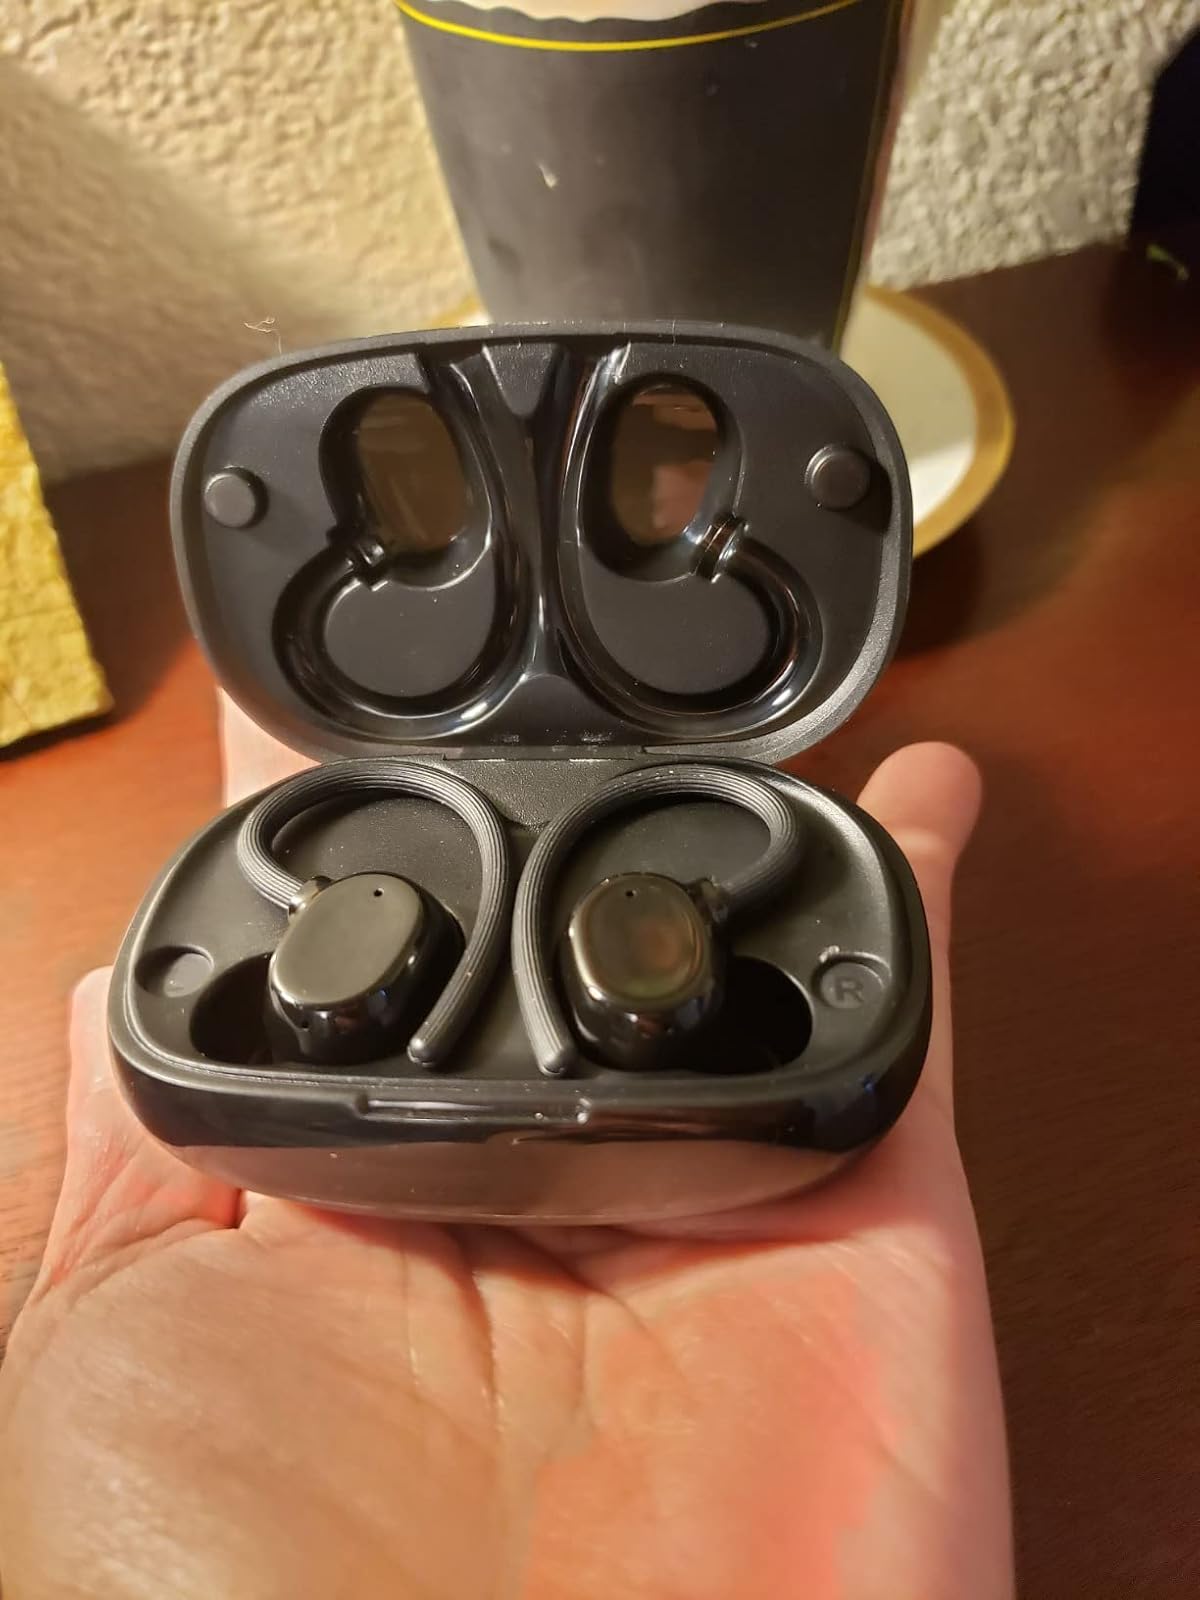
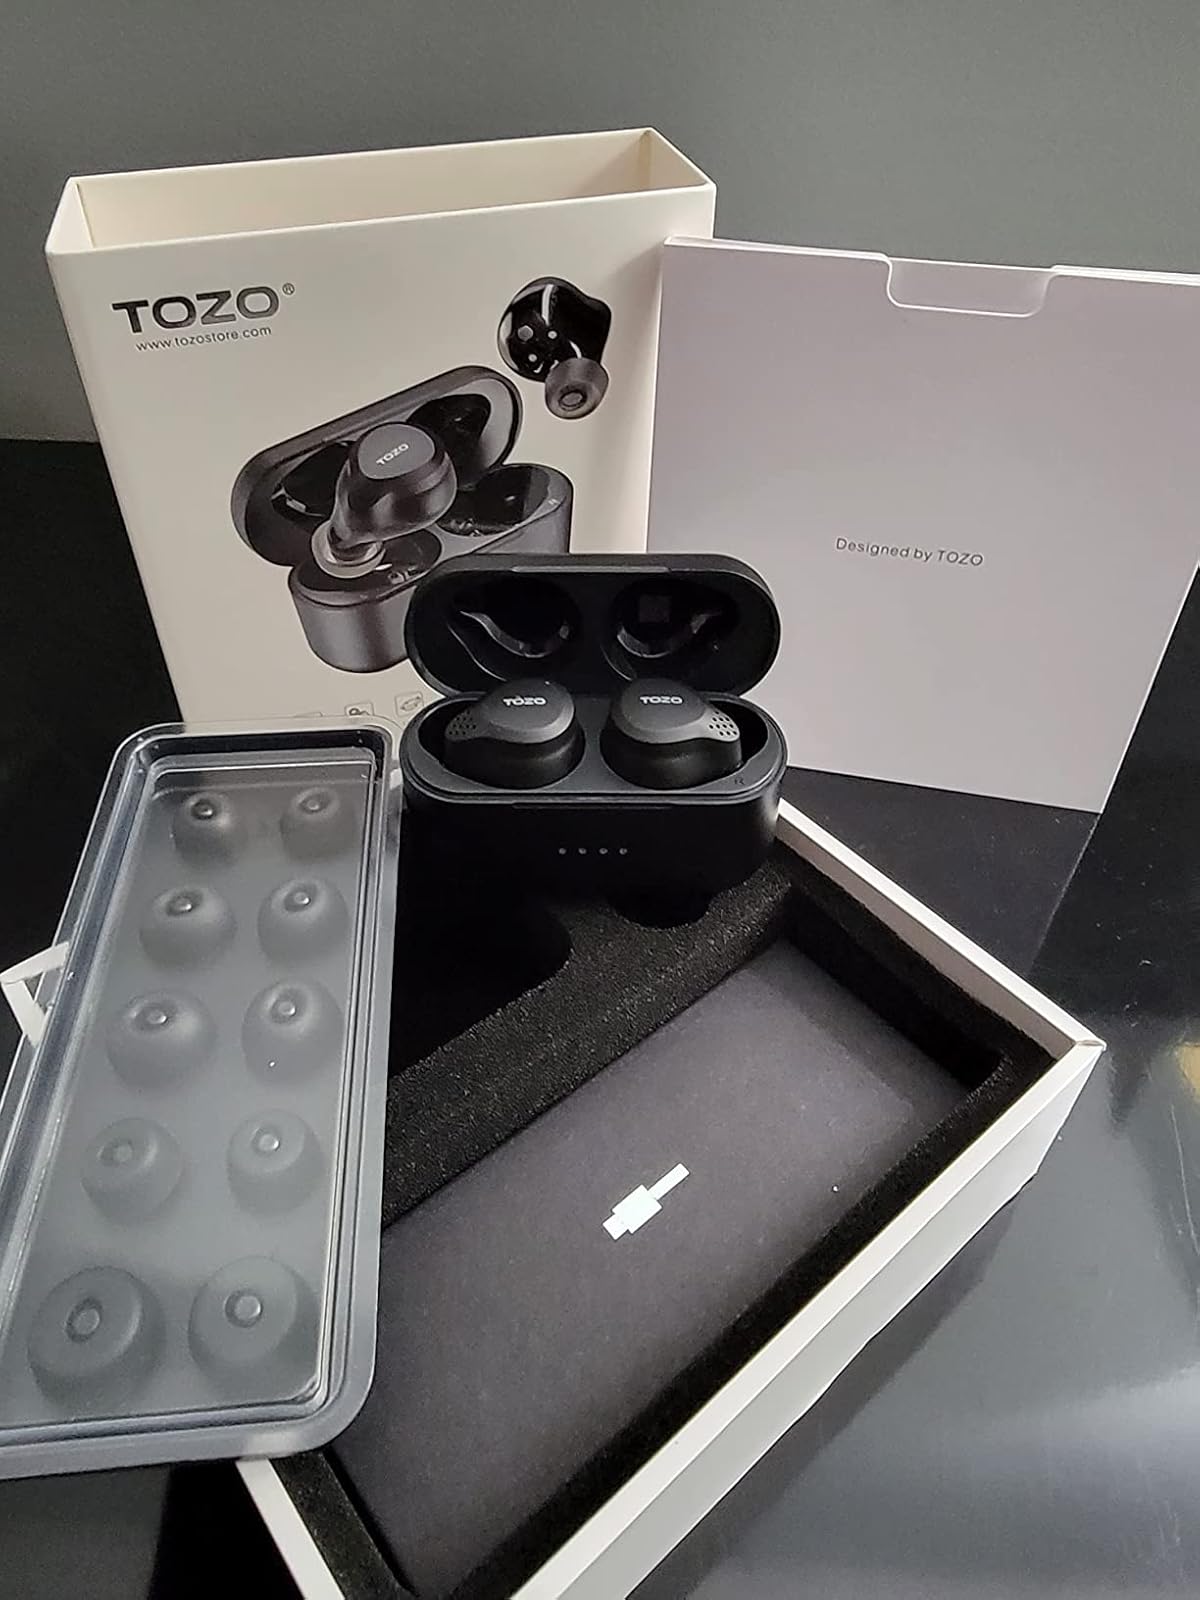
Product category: earbuds
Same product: no